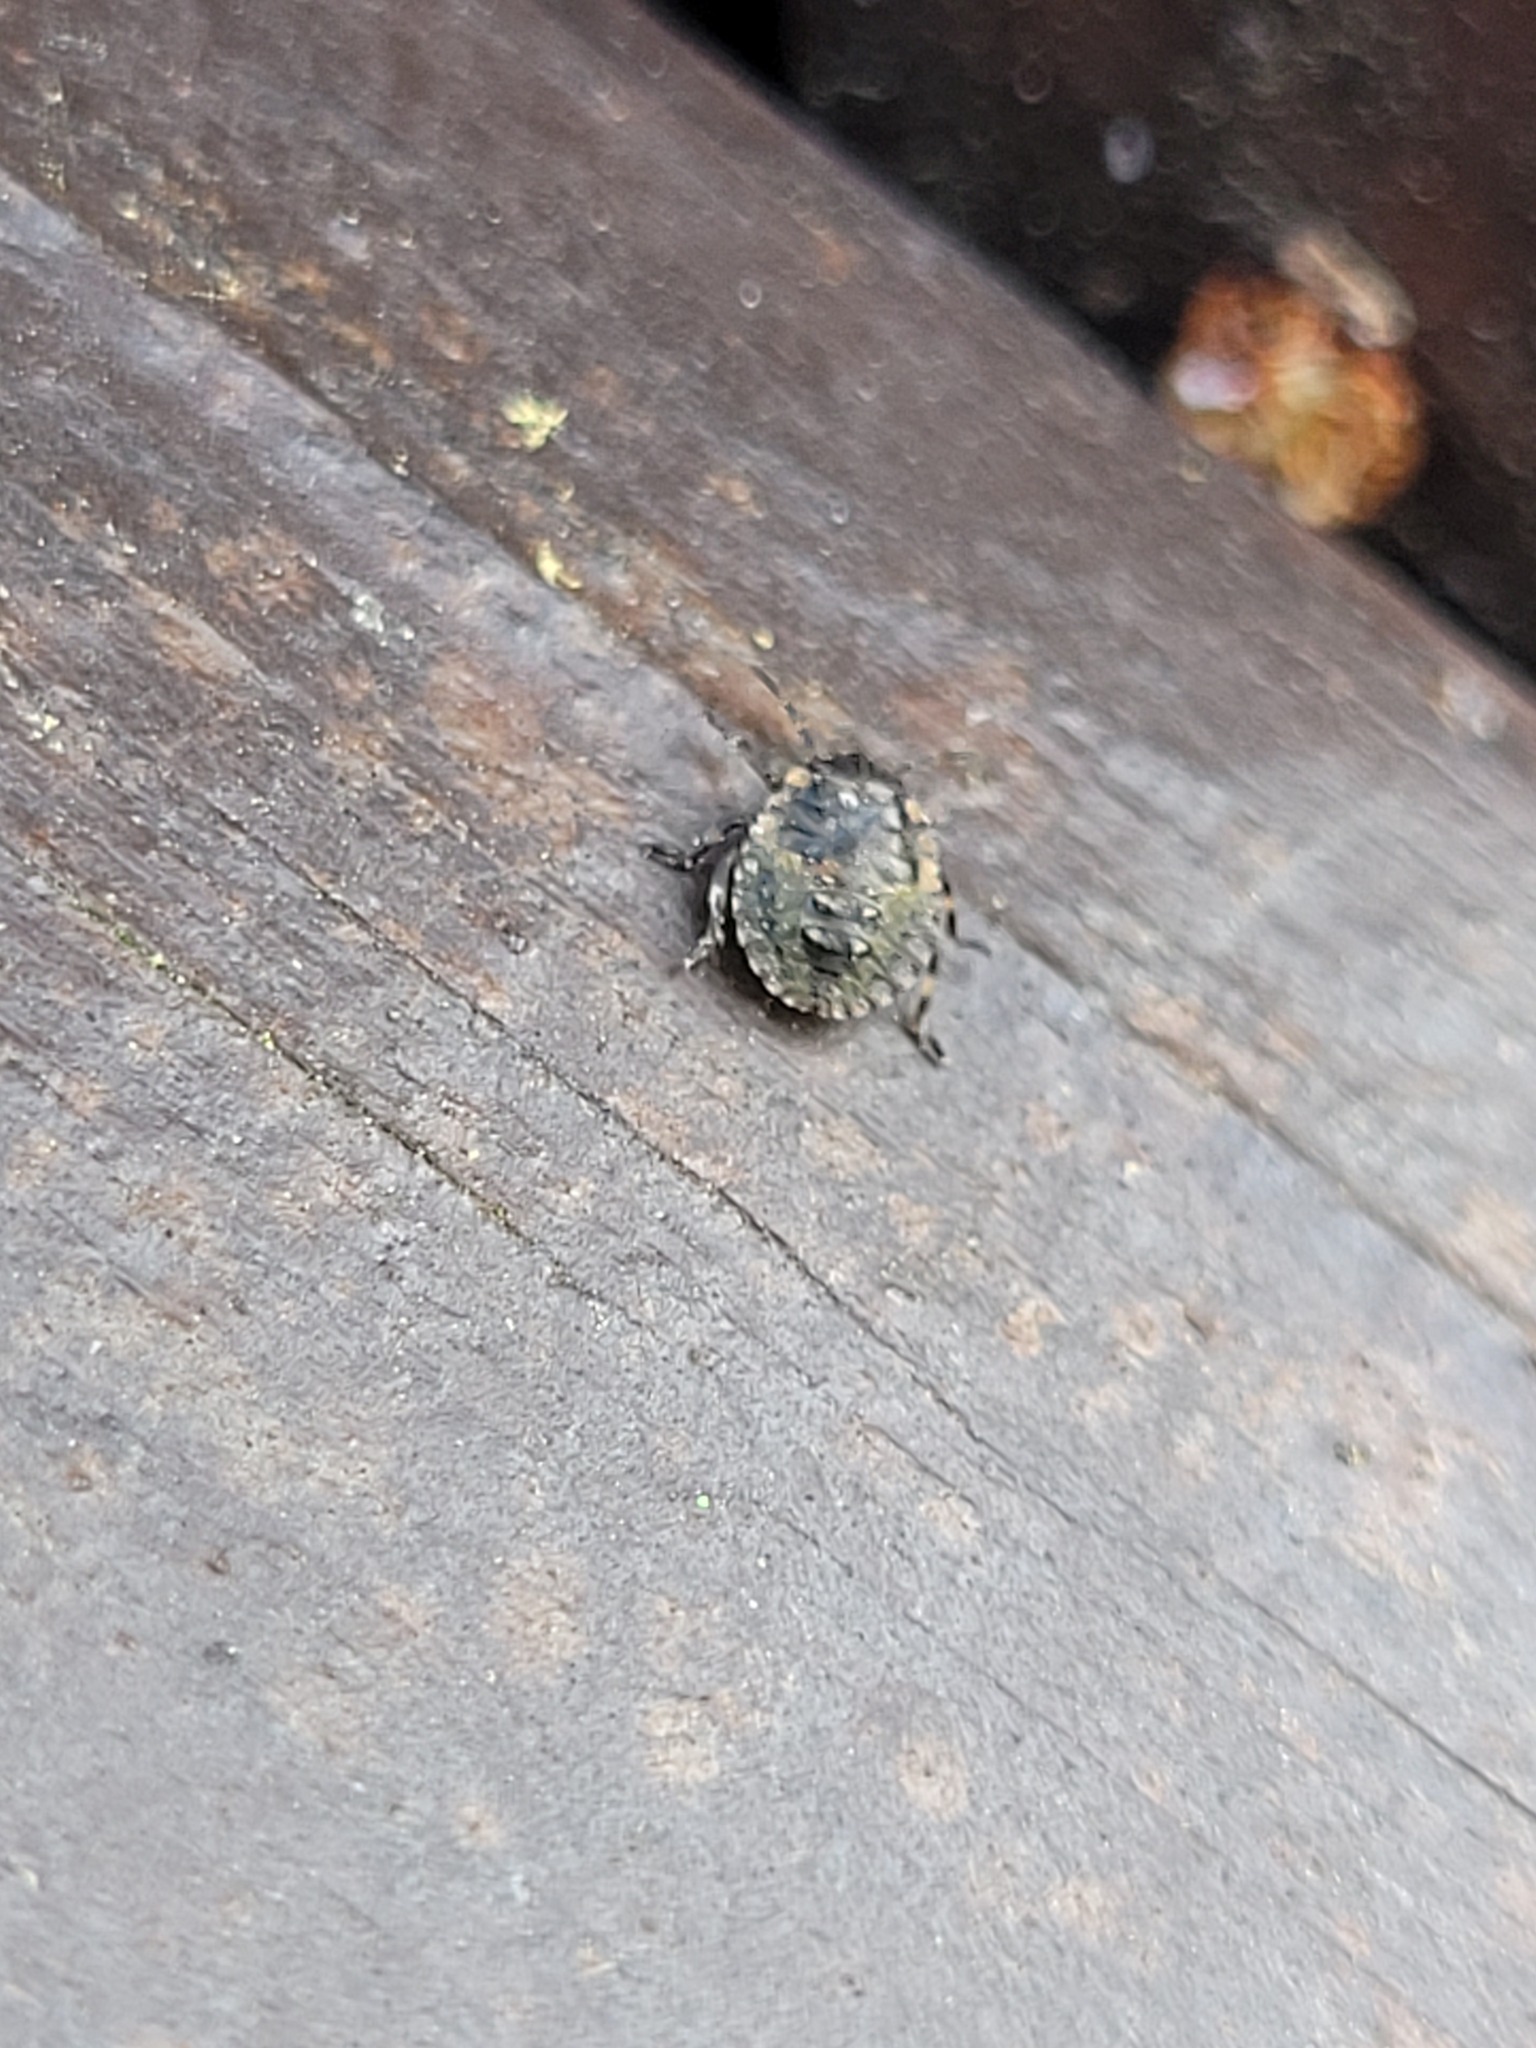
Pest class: stink_bug